Dusit Palace

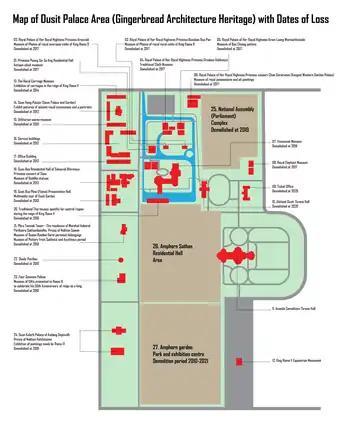
Map of Dusit Palace. With dates of demolition.

When King Bhumibol Adulyadej returned from his studies to Thailand in 1952 he made the Chitralada Royal Villa his main residence and had it renovated. In the meantime the king and his growing family stayed at the Amphorn Sathan Residential Hall, part of Dusit Palace. After renovations were completed, the king made the royal villa his permanent residence. The area of the royal villa and garden is commonly referred to as "Chitralada Palace".